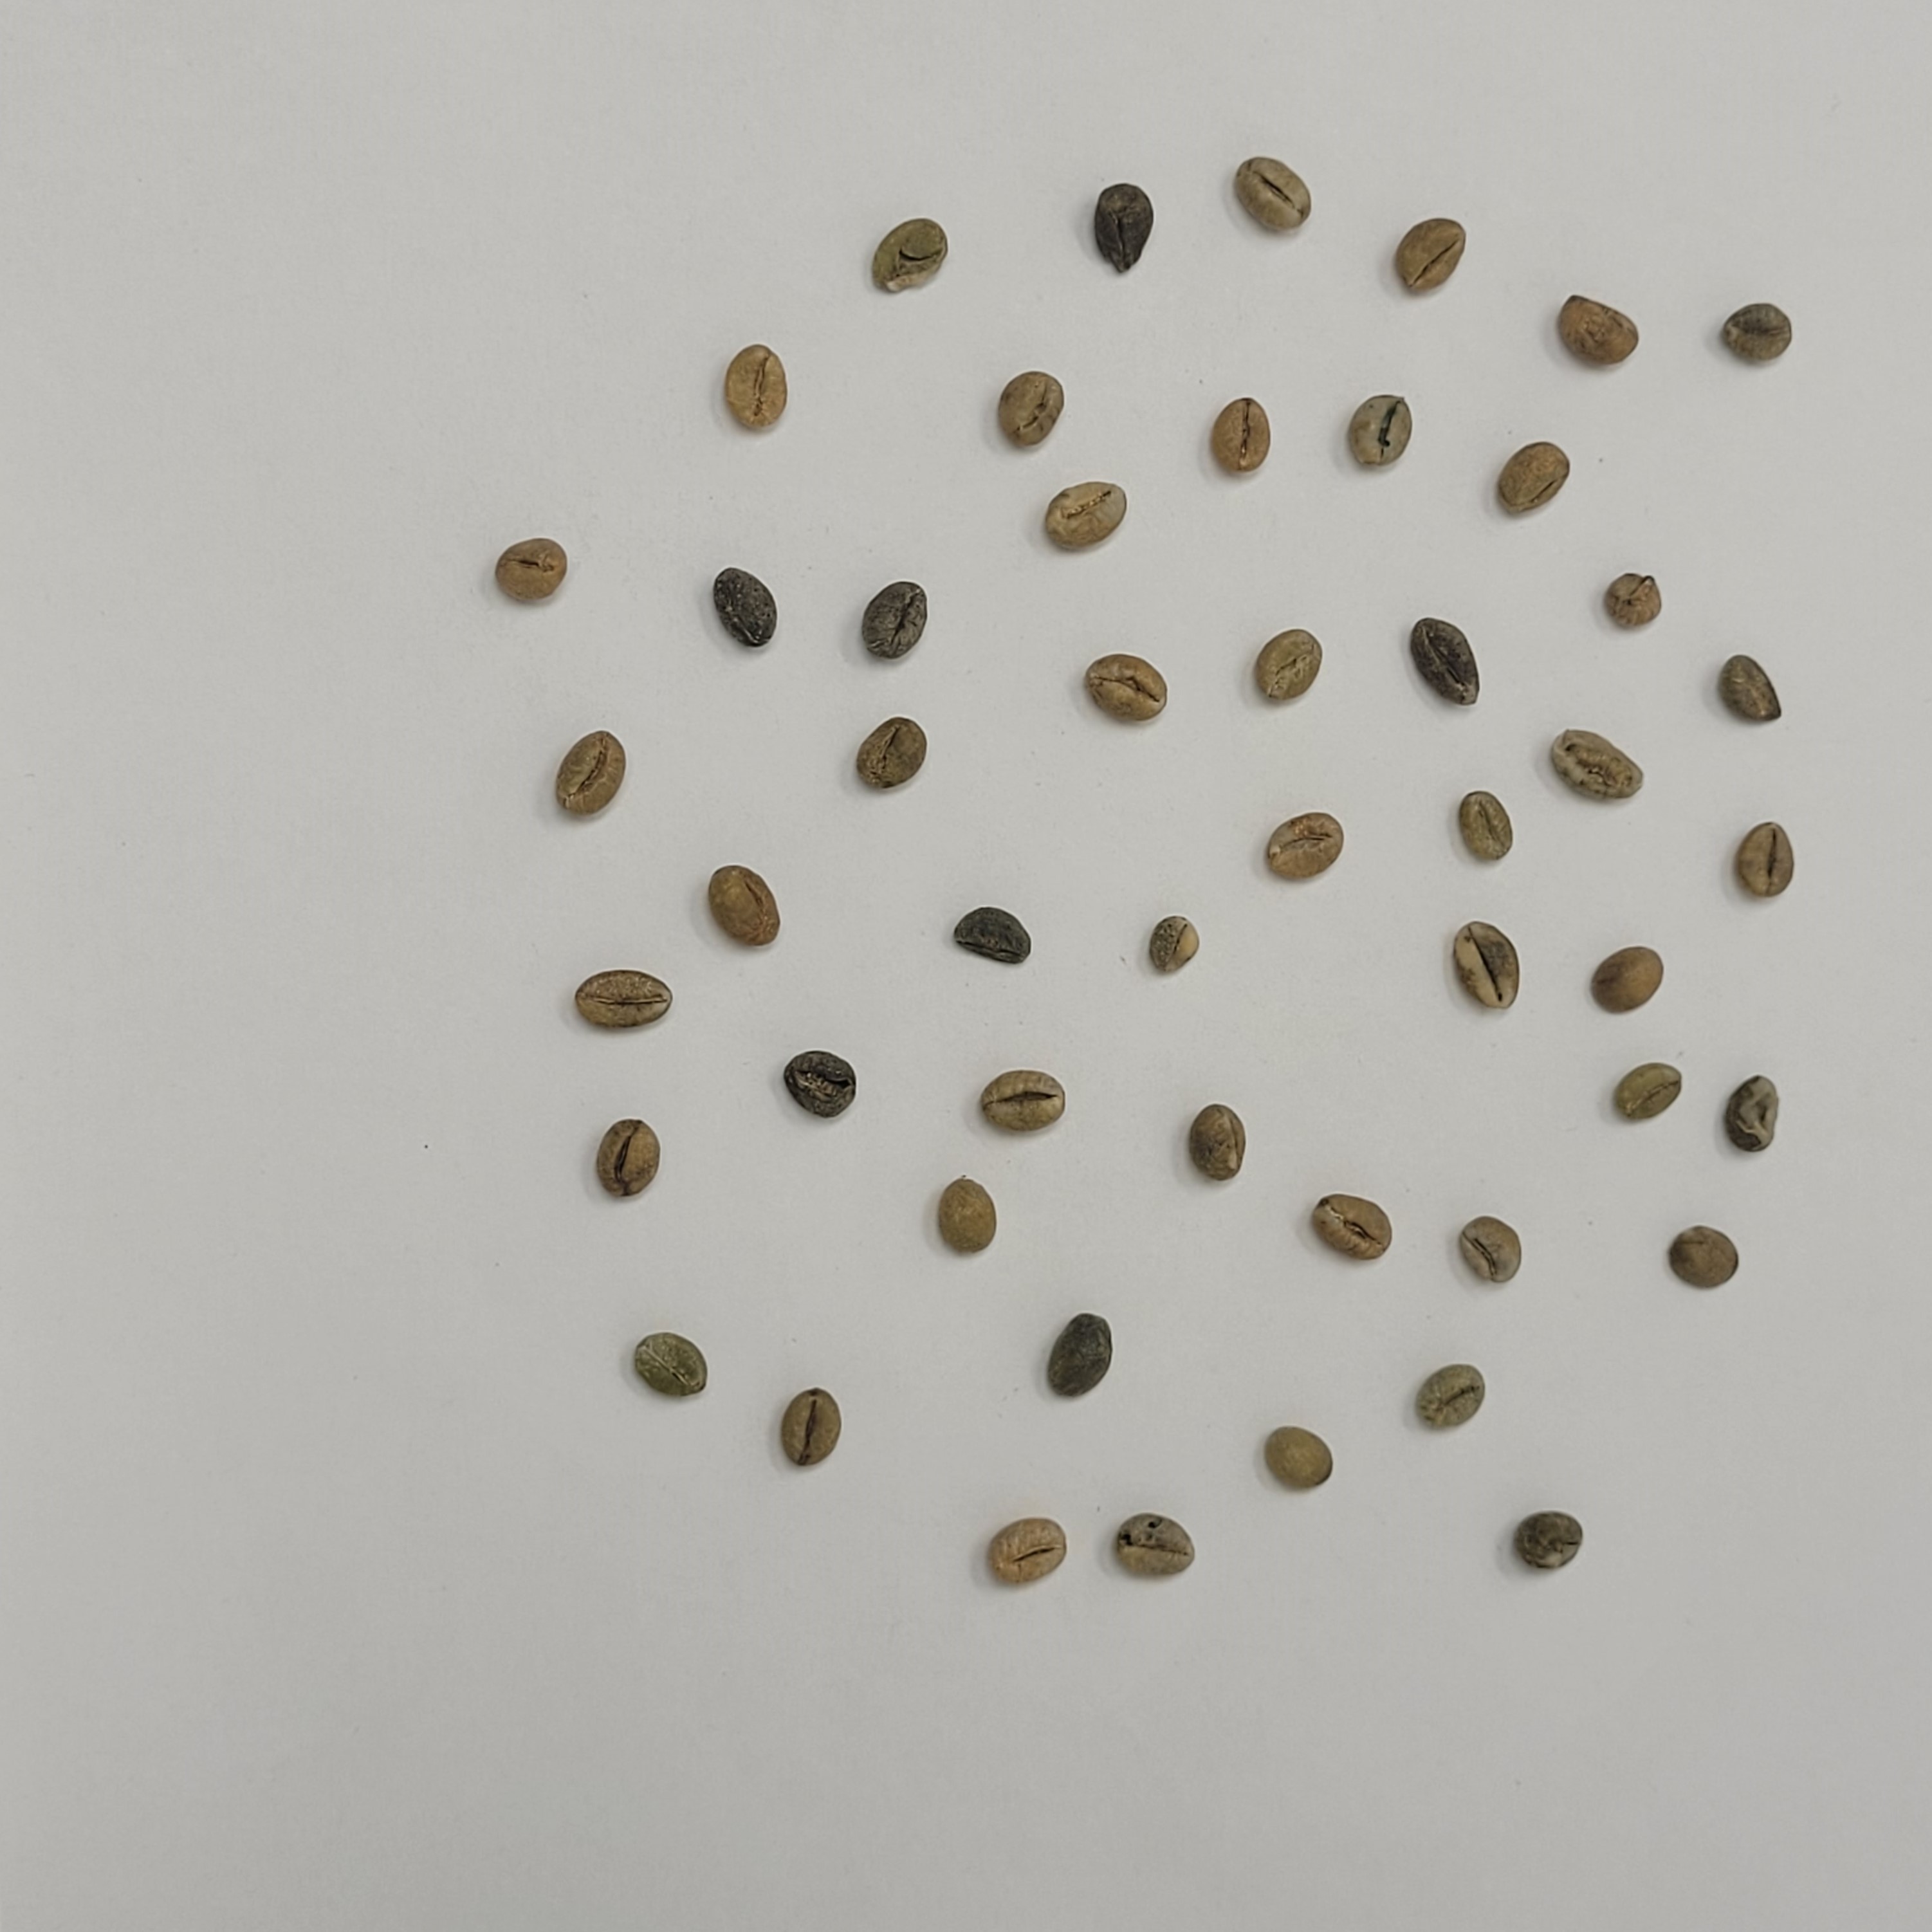
Coffee bean quality grade: Bits